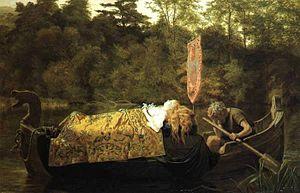
Dans le cycle arthurien, Élaine d'Astolat ou d'Ascolat, surnommée Élaine la Blanche, est la fille de Bernard d'Astolat. Elle est décrite comme ayant une « chevelure d’or qui envahit ses épaules en lourdes vagues ». Elle est morte d'un amour à sens unique qu'elle portait à Lancelot. Plusieurs versions de son histoire apparaissent dans Le Morte d'Arthur de Thomas Malory et Idylls of the King d'Alfred Tennyson. Aussi, l'histoire d'Élaine d'Astolat a inspiré Tennyson pour son poème The Lady of Shalott.